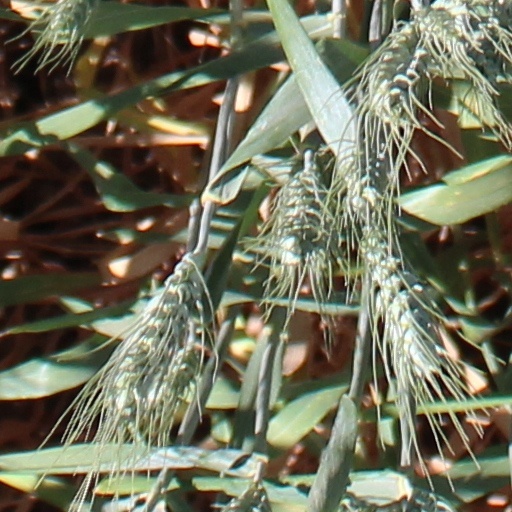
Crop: wheat